Ethiopian Airlines

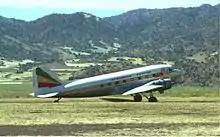
An Ethiopian Airlines Douglas DC-3 at Lalibela Airport in 1974.

Services to Bombay were withdrawn in . Also this year, a loan granted from the Ex-Im Bank enabled the carrier to incorporate Convair CV-240s, aimed at operating international routes. Two CV-240s, named "Eagle of Ethiopia" and "Haile Selassie I", entered the fleet in December 1950; starting January 1951, these aircraft were subsequently deployed on the Addis Ababa–Cairo, Addis Ababa–Nairobi, and Addis Ababa–Jeddah–Dhahran–Karachi routes, with Dhahran and Sharjah being incorporated to the route network on 20 February. In April 1952, the airline was appointed general sales agent for TWA in Kenya, Tanganyka, Uganda and Zanzibar, and by May the same year the fleet consisted of two Convair-Liner 240s and nine Douglas DC-3s or their subtypes, operating a route network that was long. Services to India and Sharjah were discontinued in 1953. On 14 July, a new agreement with TWA that succeeded the original one was signed. Unlike other companies, the airline's preamble stated that it was "the ultimate aim that EAL shall eventually be operated entirely by Ethiopian personnel".